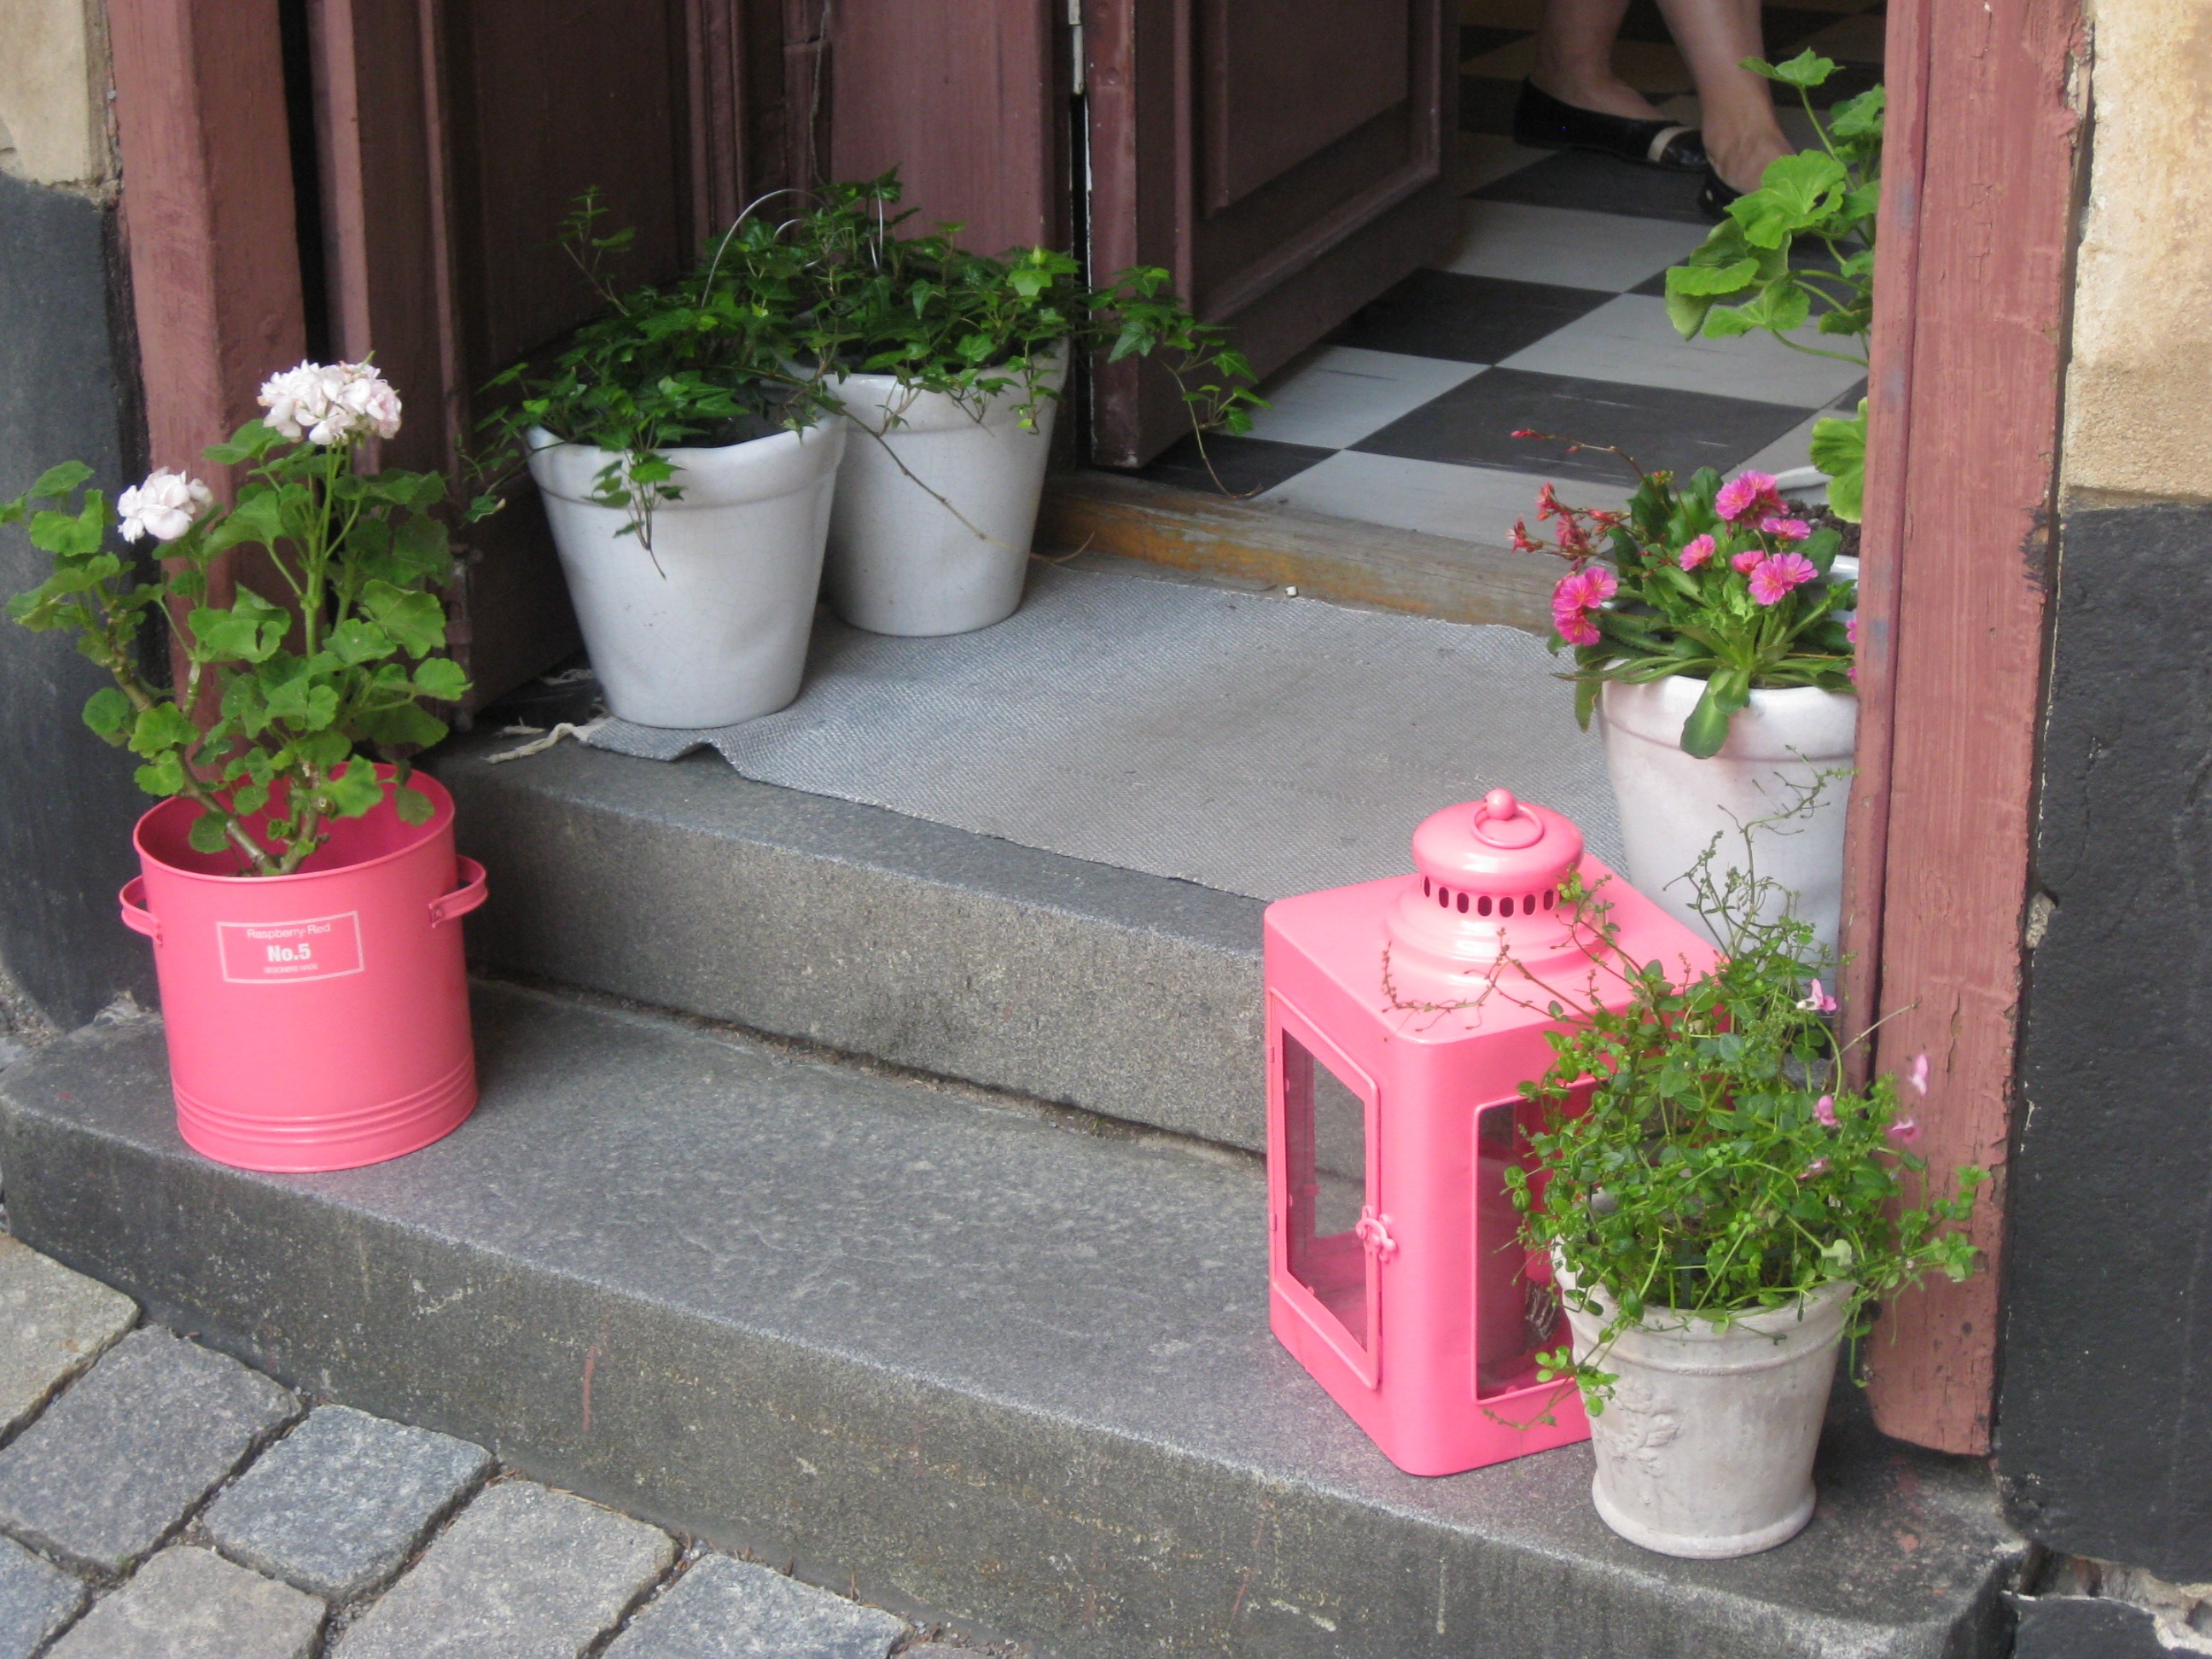
lawn, flower, decoration, rural, lantern, backyard, garden, still life, flowers, courtyard, flowerpot, yard, herbs, pots, country house, outdoor structure